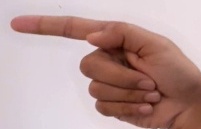
ASL sign: G